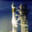
Label: rocket